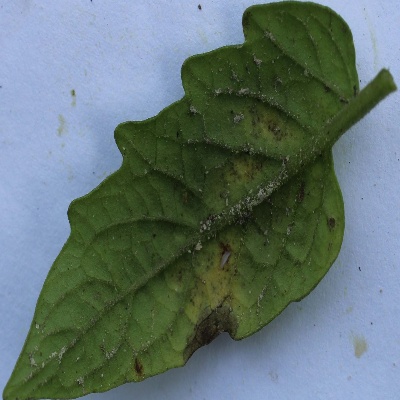
Crop: Tomato
Condition: septoria leaf spot